Doctors for Global Health

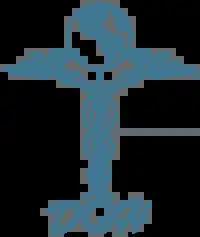

Doctors for Global Health (DGH) is a private, not-for-profit, non-governmental organization promoting health, education, art and other human rights throughout the world.